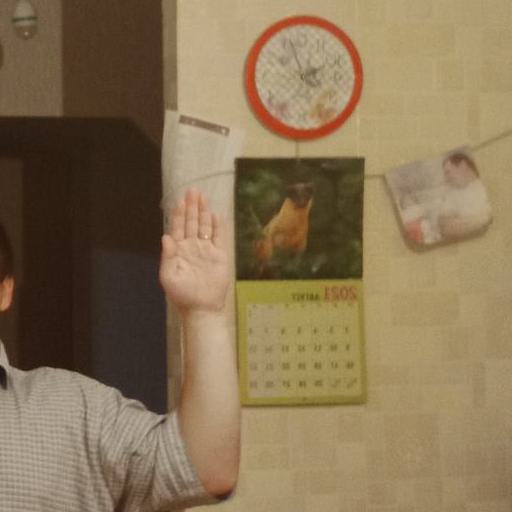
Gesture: stop